Luciano Floridi

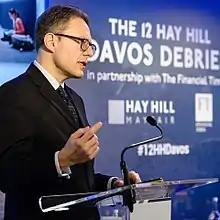

Luciano Floridi (born 16 November 1964) is an Italian and British philosopher. He is the director of the Digital Ethics Center at Yale University. He is also a Professor of Sociology of Culture and Communication at the University of Bologna, Department of Legal Studies, where he is the director of the Centre for Digital Ethics. Furthermore, he is adjunct professor ("distinguished scholar in residence") at the Department of Economics, American University, Washington D.C. He is married to the neuroscientist Anna Christina Nobre.